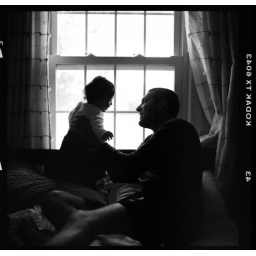
Our baby boy in his father's childhood bedroom